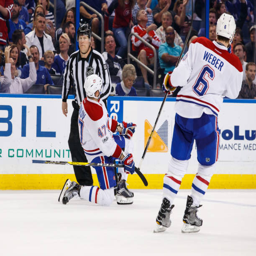
olympic athlete # celebrates his game winning goal during overtime against sports team .